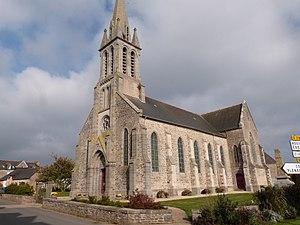
Eglise Saint-Pierre de Langourla